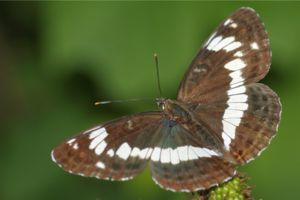
Le Petit sylvain, est une espèce d'insectes lépidoptères de la famille des Nymphalidae, de la sous-famille des Limenitidinae et du genre Limenitis.